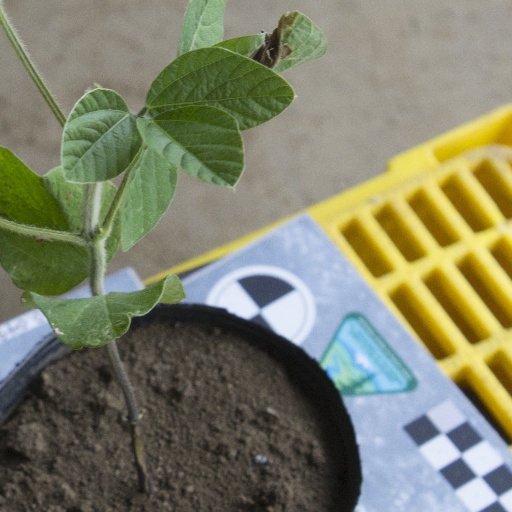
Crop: soybean